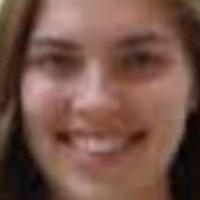
Age group: age 21-30